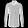
Label: Shirt